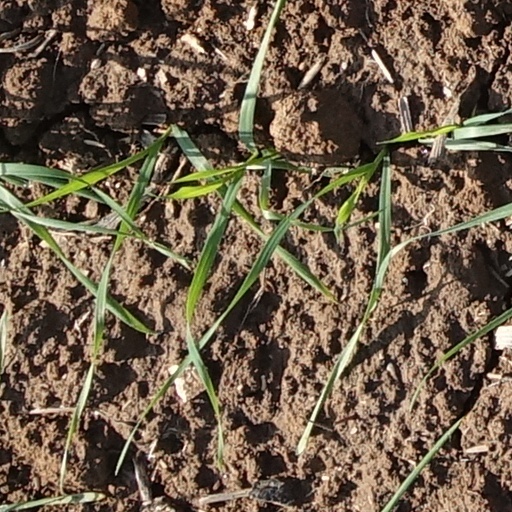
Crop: wheat